Rózsadomb

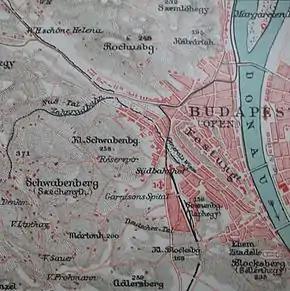
Budapest 1905, the development of the neighbourhood Rózsadomb started years later, about 1910

Rózsadomb is part of the 2nd district of Budapest, in the Buda Hills, one of the most prestigious areas in Hungary. Most of the city's wealthiest and most famous residents live here (e.g. former prime minister Gordon Bajnai). House prices are amongst the highest in Hungary. The area has easy access to local parks and the forests and hills around the Buda area, while also reasonably near the downtown area. Although it is mostly covered with exclusive villas, many old, dilapidated buildings can also be found here, remaining from the pre-war era.